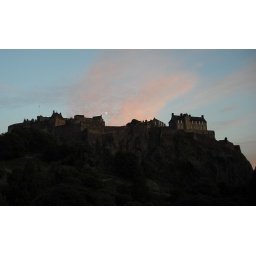
the moon, in pink clouds over a blue sky on the longest day!